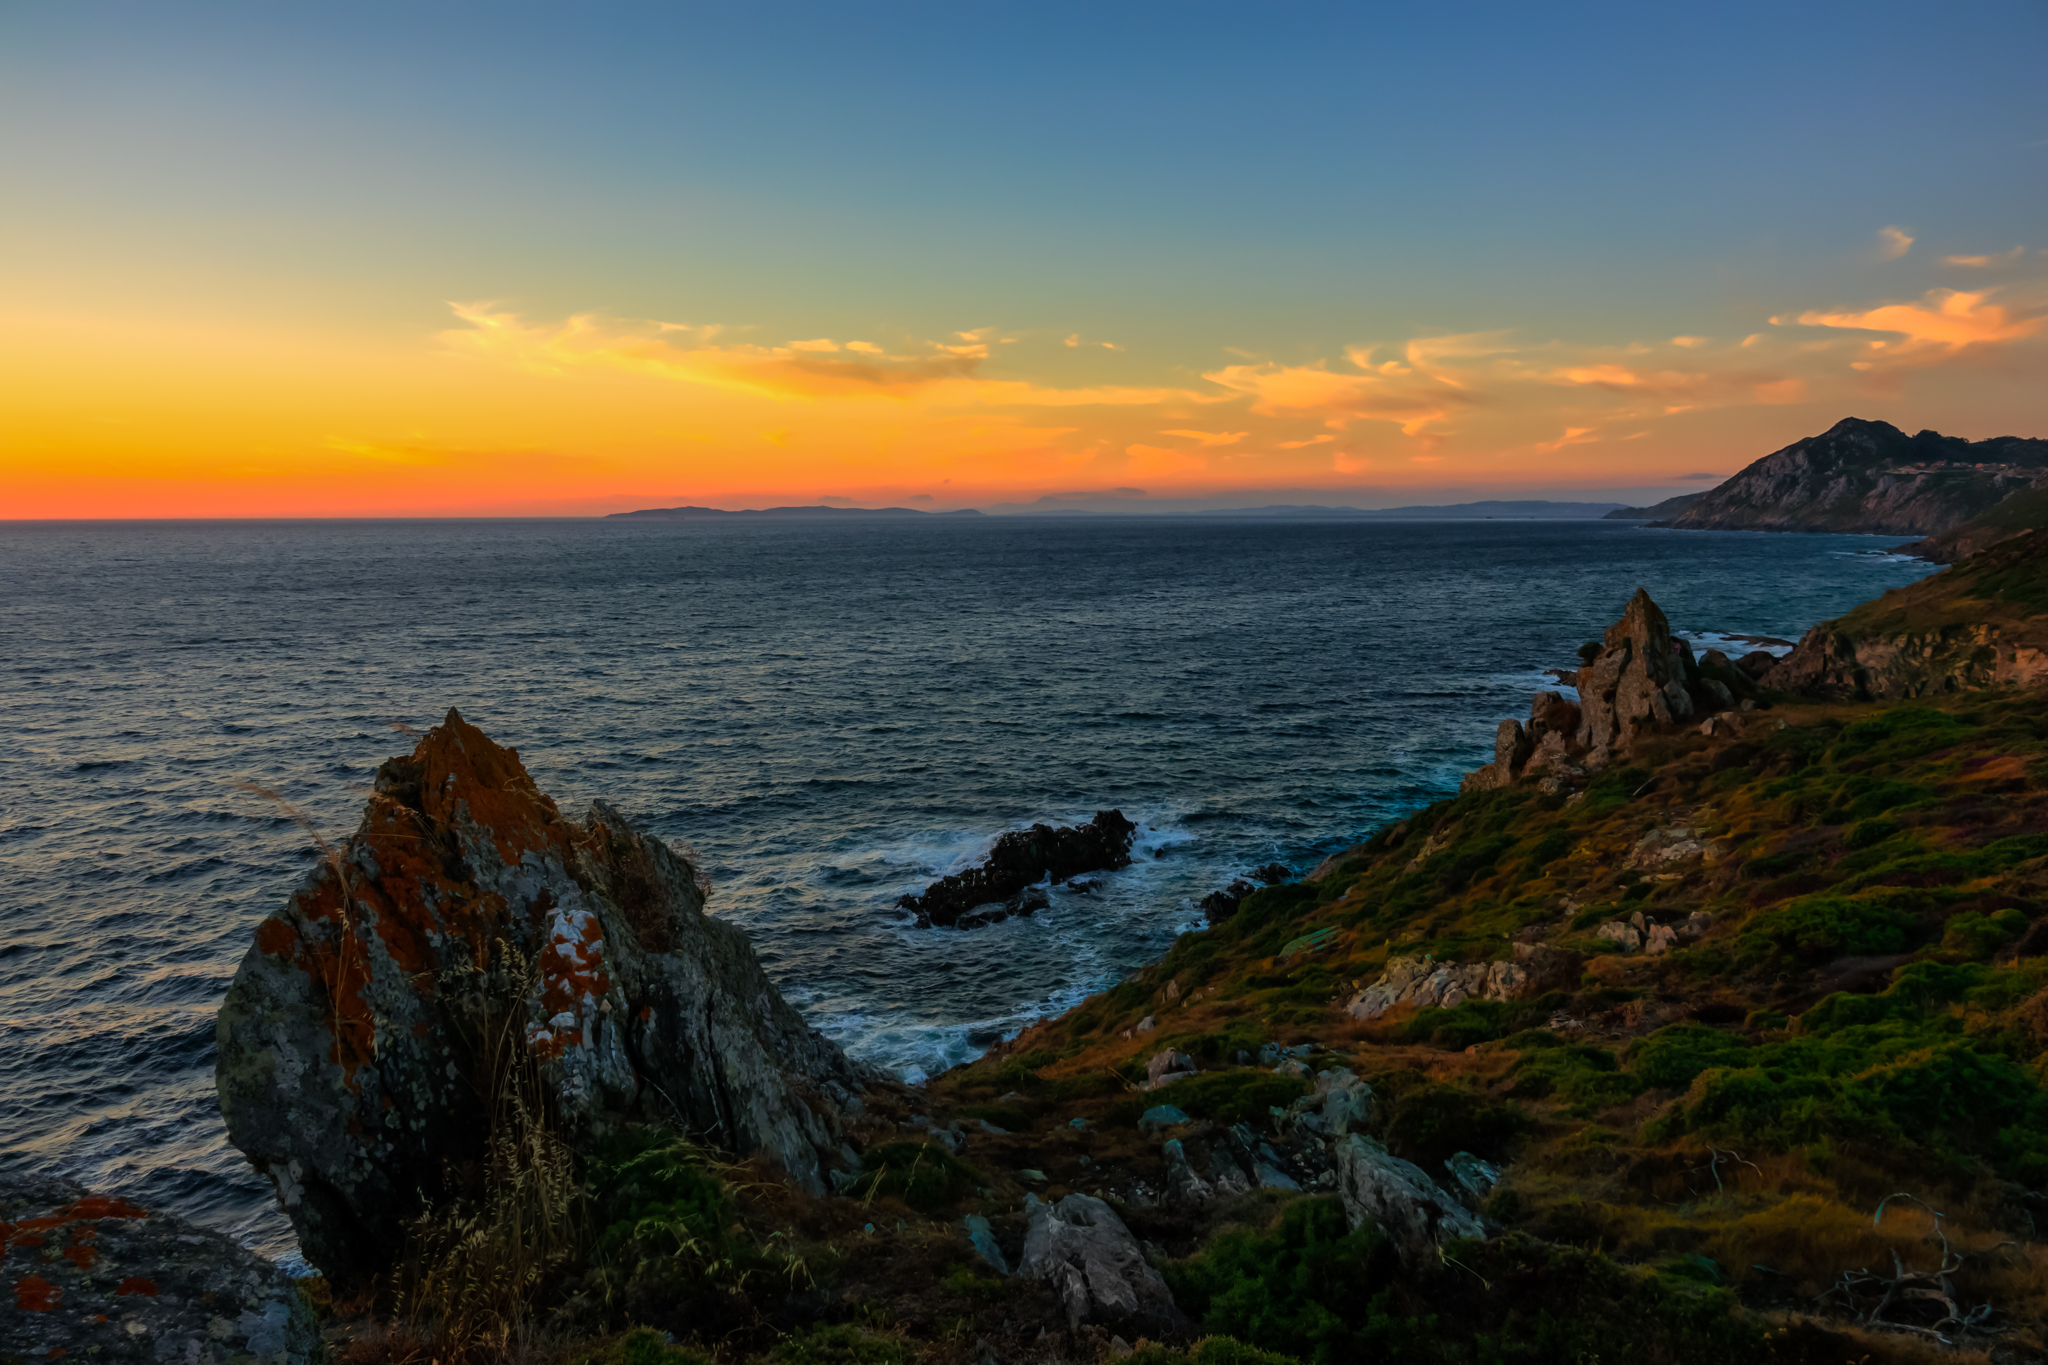
beach, landscape, sea, coast, rock, ocean, horizon, cloud, sunrise, sunset, morning, shore, wave, dawn, cliff, dusk, evening, cove, tower, bay, terrain, body of water, hdr, spain, puestadesol, galicia, pontevedra, paisajes, espana, cape, ggl1, gaby1, xovesphoto, sonydscrx10iii, sonyrx10iii, rx10iii, rx10m3, cangas, cabohome, wind wave